Donal Skehan

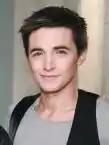
Skehan in 2009

Donal Skehan (born 3 June 1986) is an Irish television personality, presenter (specialising in food programmes), food writer, cook, photographer and former singer. He is known for his television appearances, cookbooks and YouTube channel.